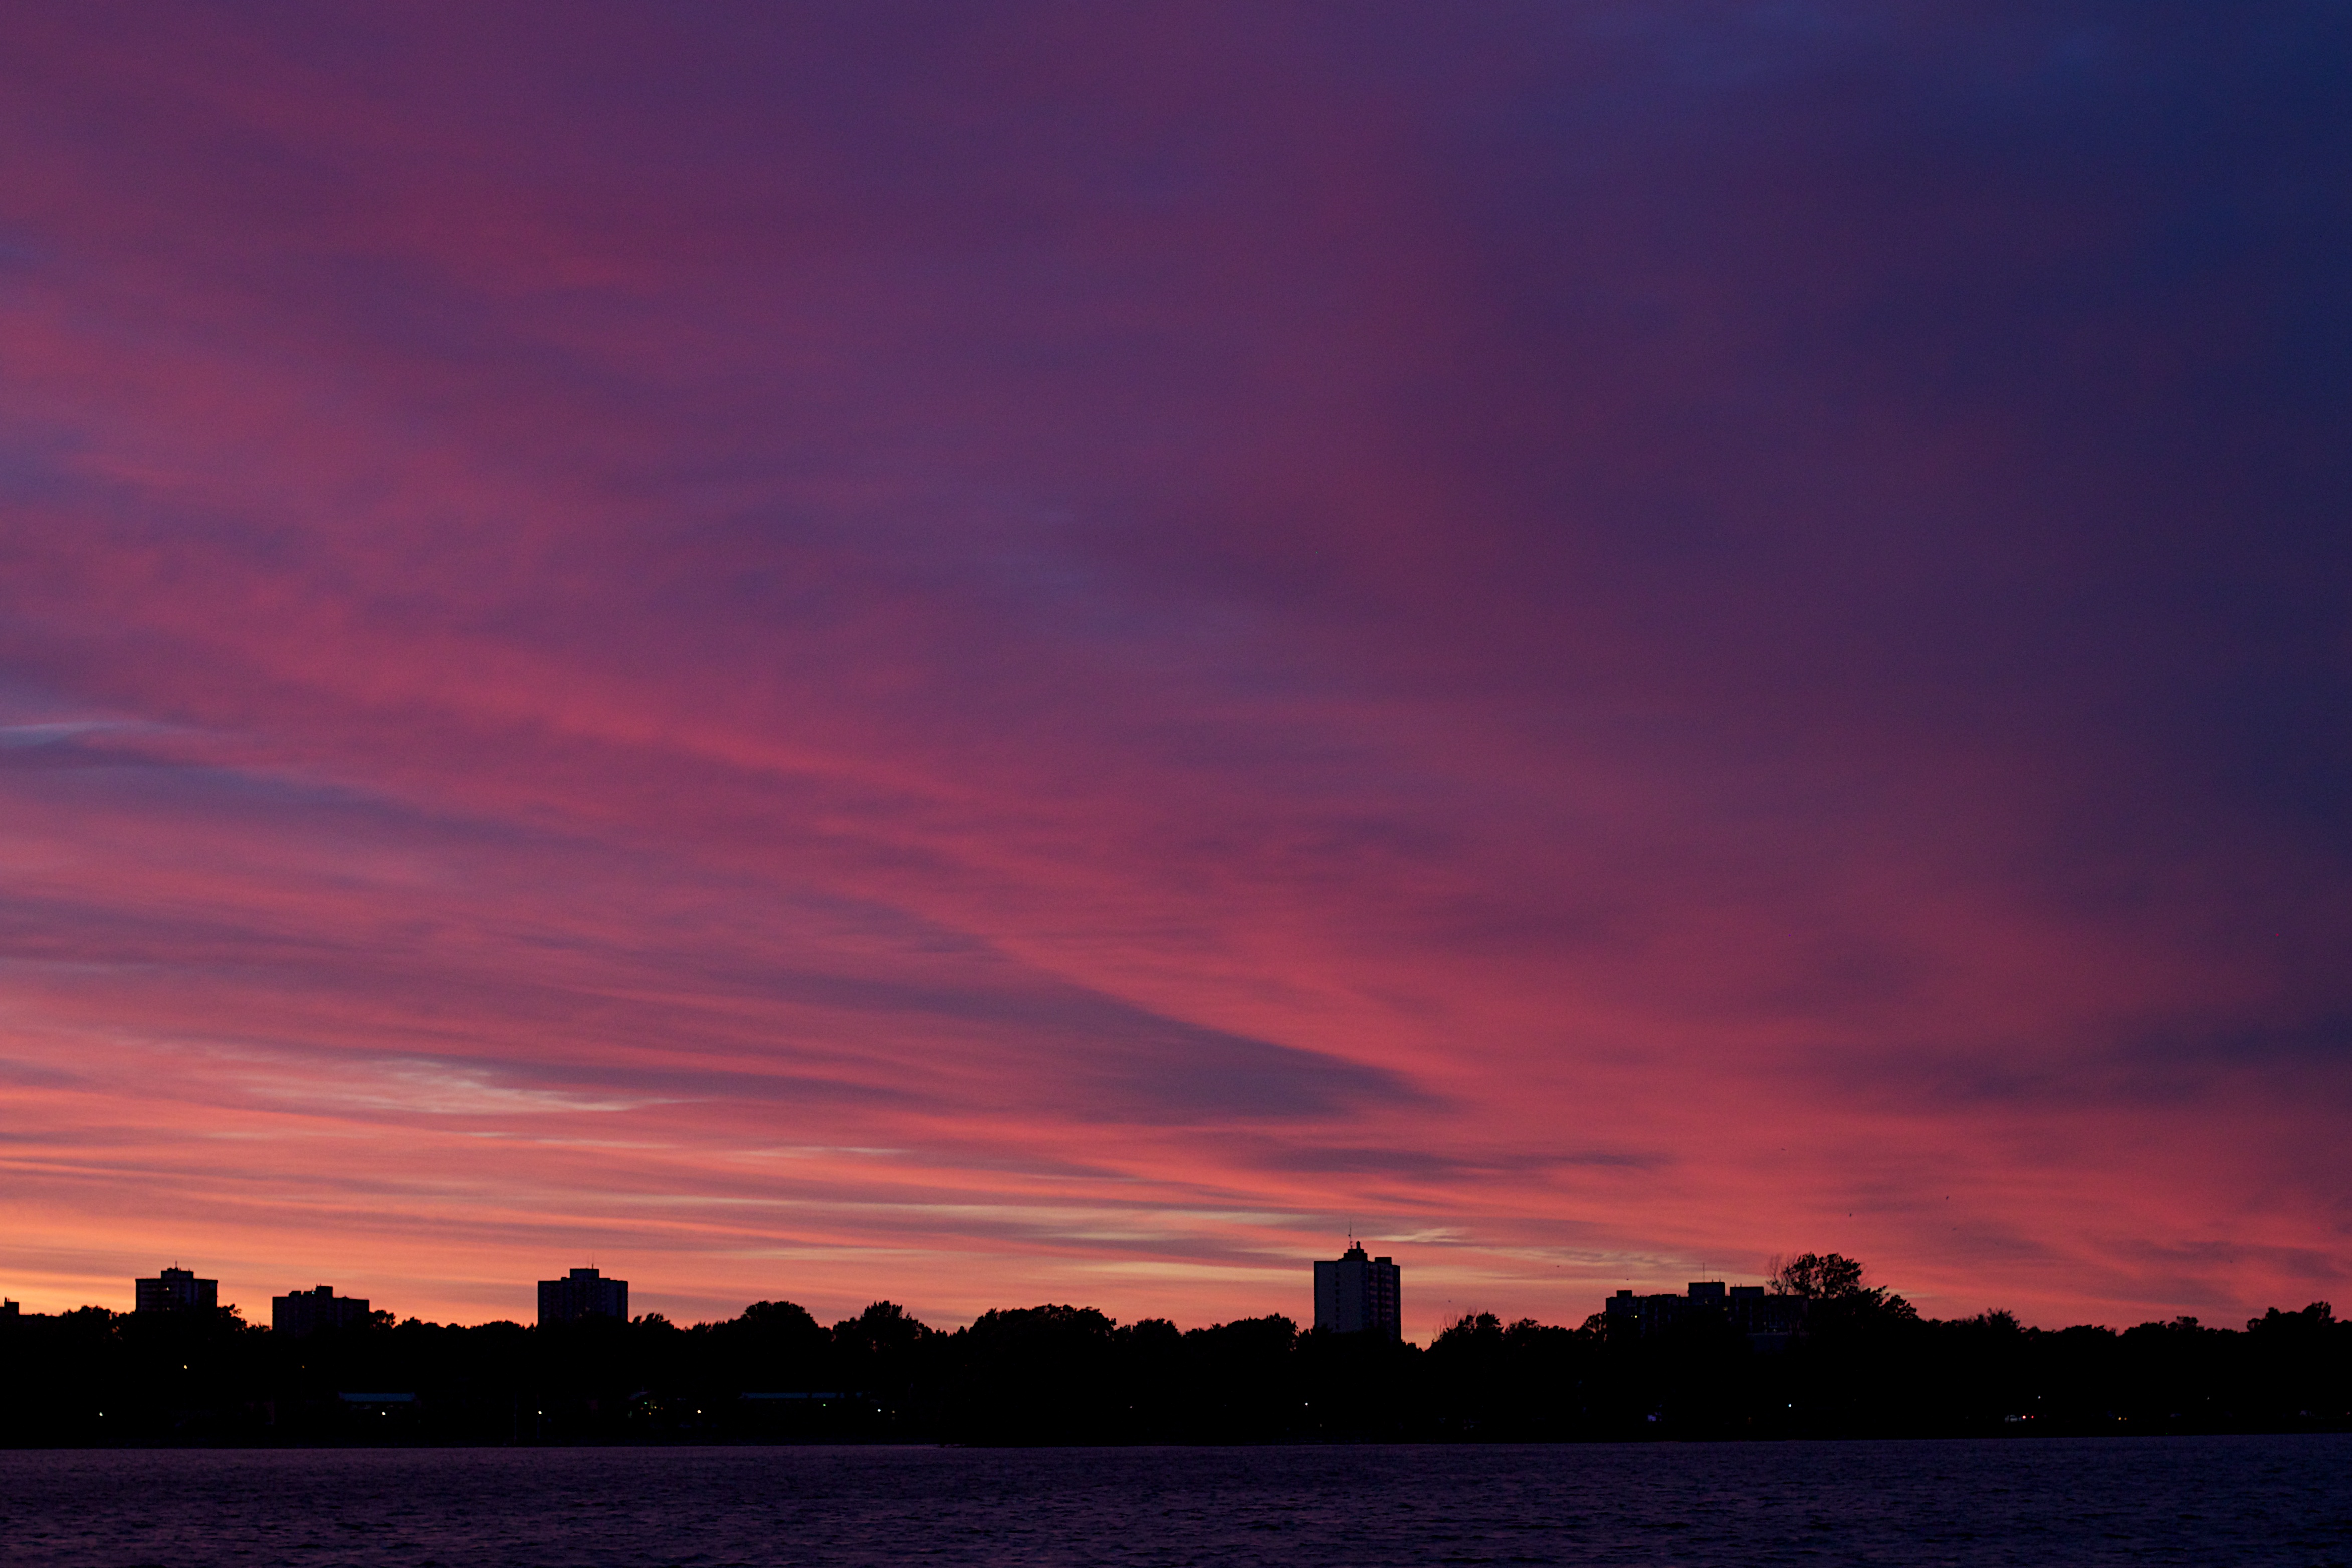
sea, horizon, cloud, sky, sunrise, sunset, skyline, morning, dawn, atmosphere, dusk, evening, odyssey, afterglow, red sky at morning